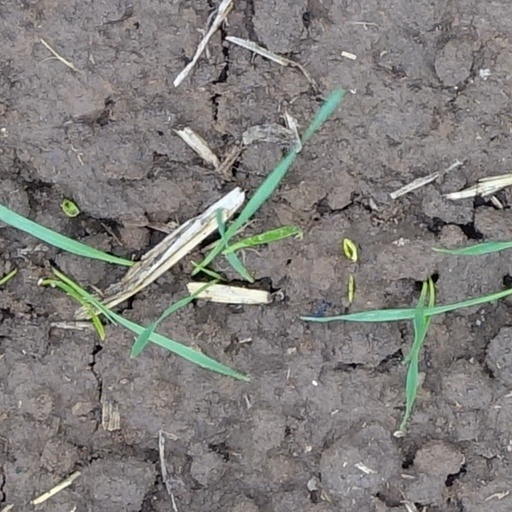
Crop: wheat